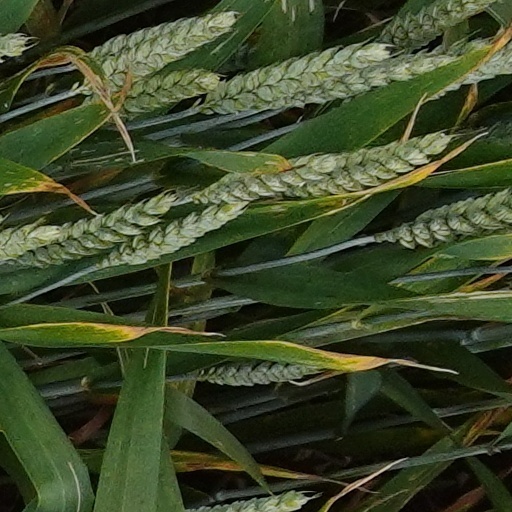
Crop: wheat